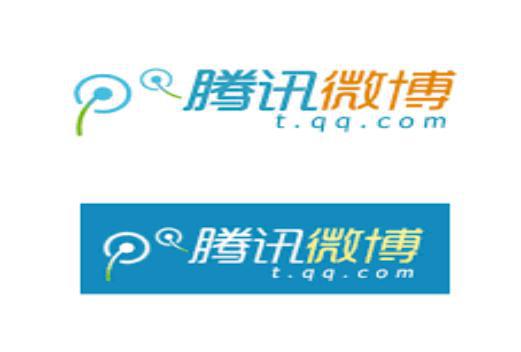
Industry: Leisure